Looe Guildhall

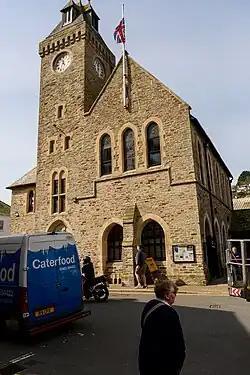
Looe Guildhall

Looe Guildhall is a municipal building in Fore Street in Looe, Cornwall, England. The structure, which is currently used as a community events venue, is a Grade II listed building.